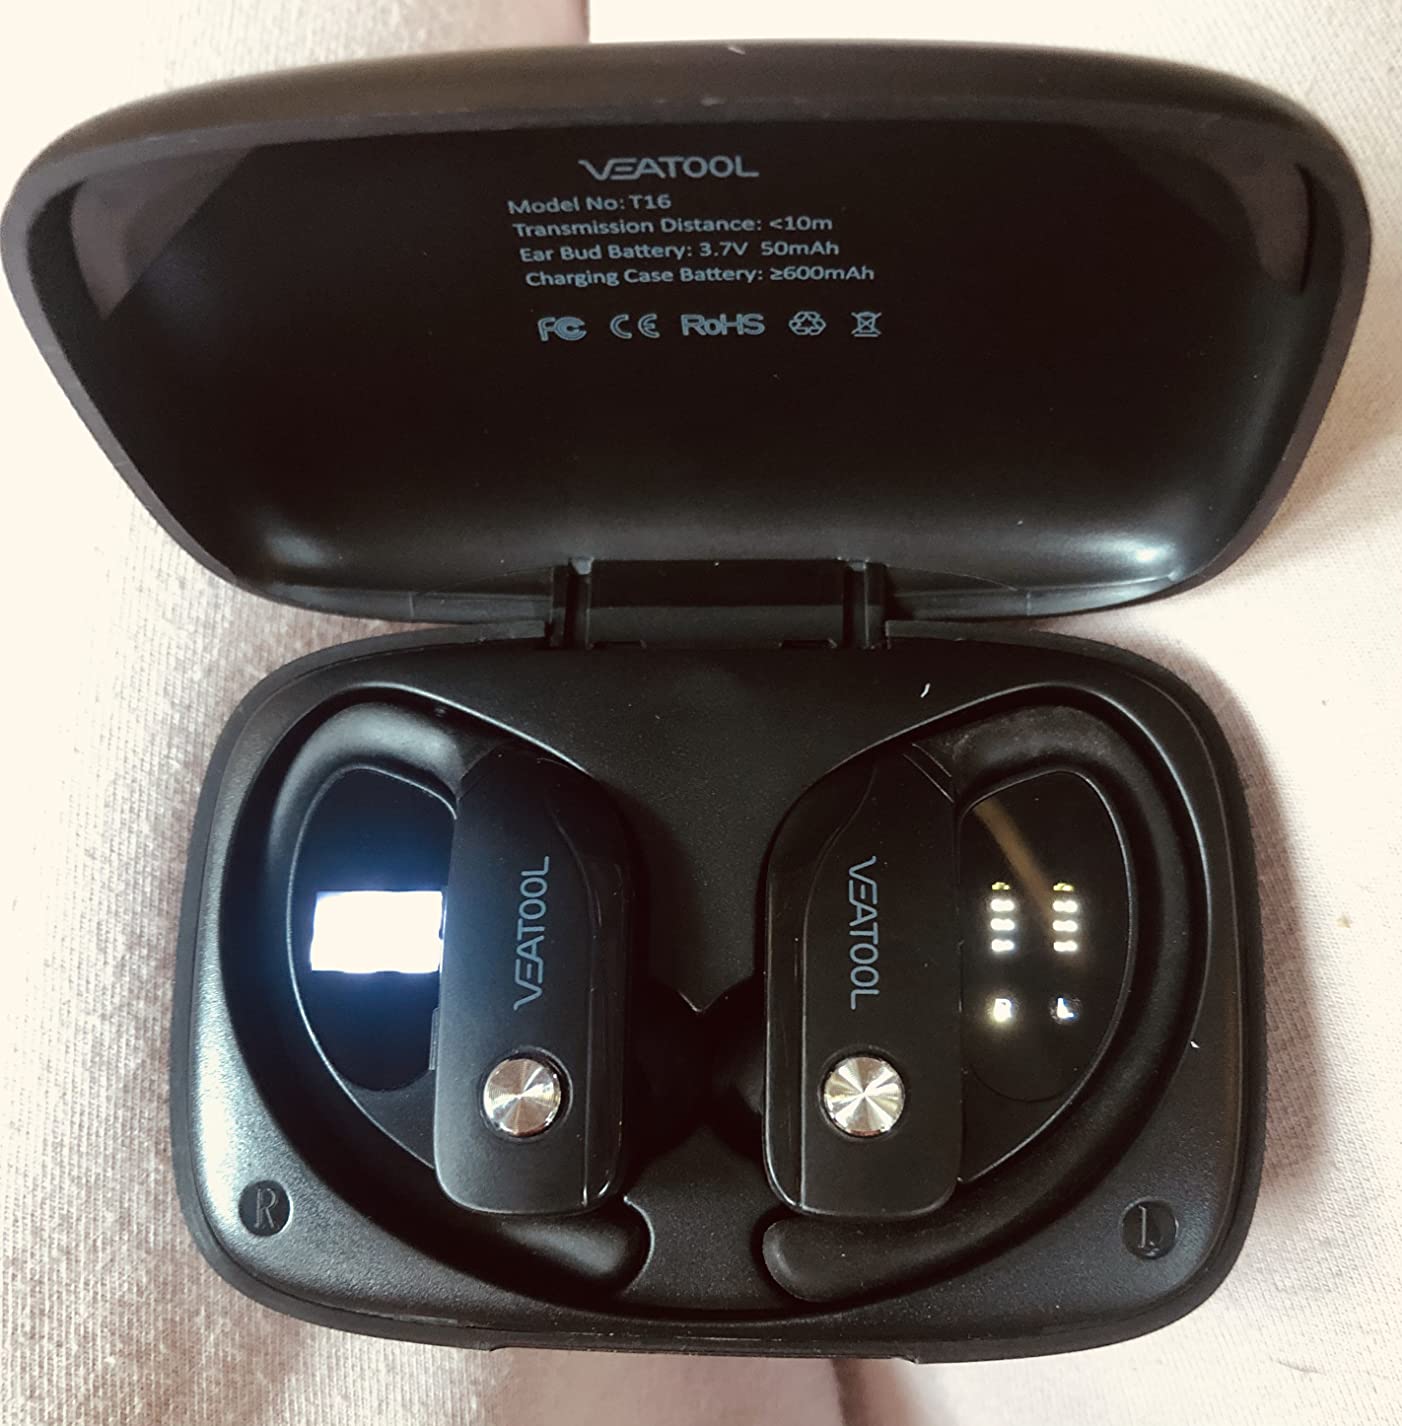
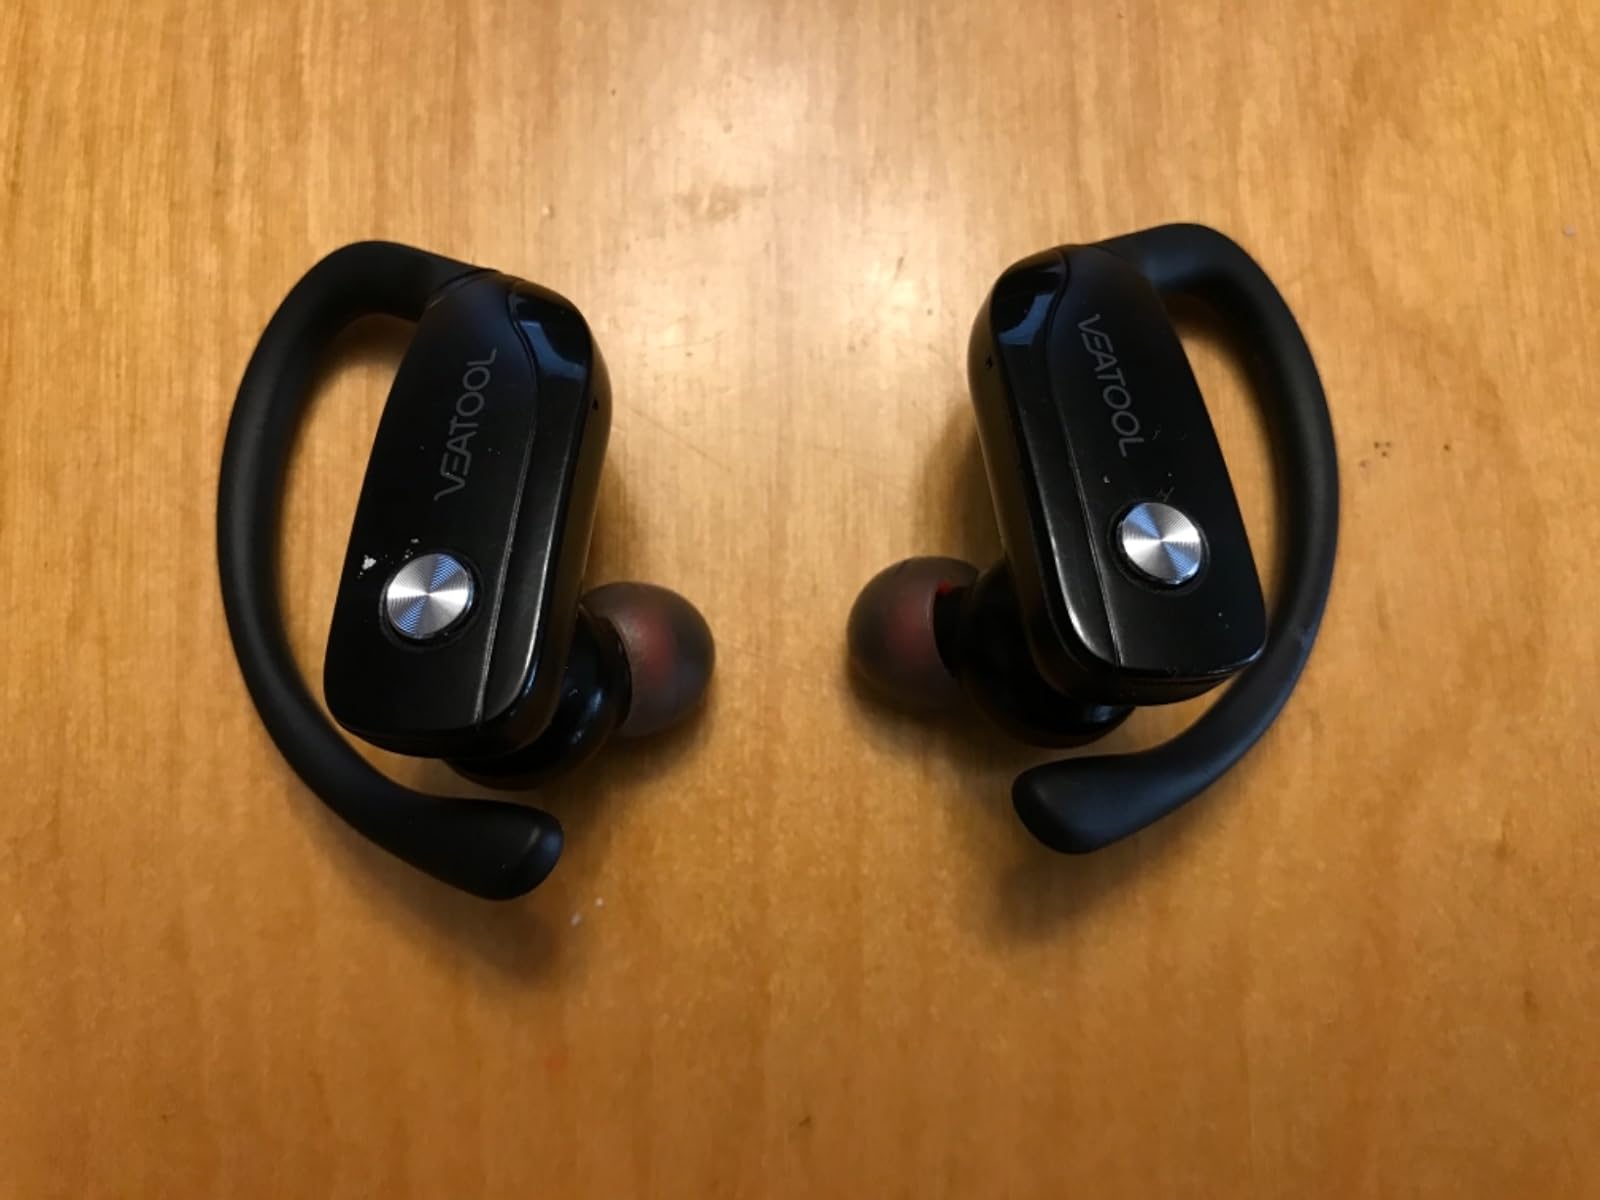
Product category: earbuds
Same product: no